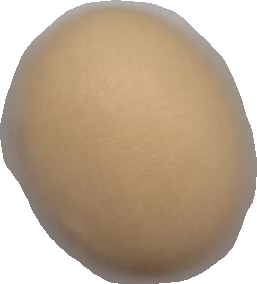
Variety: Dega